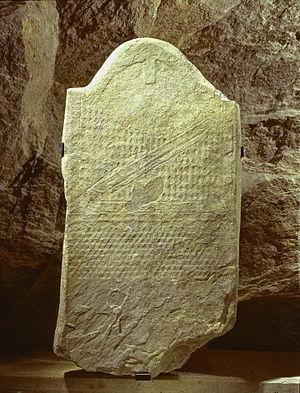
Stèle anthropomorphe n°25, Sion, nécropole du Petit-Chasseur , Néolithique
Le Petit-Chasseur est un site préhistorique situé dans la commune valaisanne de Sion, en Suisse.